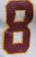
Number: 8